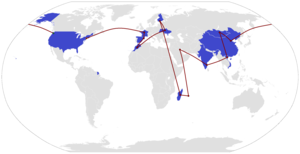
The Amazing Race, est une émission de télévision américaine dans laquelle des équipes de deux ou de quatre personnes font une course autour du monde contre d'autres équipes. L'équipe finissant première gagne un million de dollars.